Tramways in Adelaide

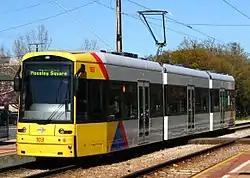
Bombardier Flexity Classic in August 2007

From 1915 onwards the MTT had to compete against unregulated private buses, often preceding the trams on the same route to steal fares, which the MTT countered by opening their own motor bus routes from 1925. The South Australian government began regulating buses within the state in 1927, although some private operators argued that Section 92 of the Constitution of Australia, which deals with interstate matters, exempted them from following the regulation. By notionally marking each ticket as a fare from the pickup point to Murrayville, Victoria (but allowing passengers to board or alight sooner) companies avoided having to abide by the regulation for some time. The case was considered by the High Court, during the course of which Justice Isaac Isaacs offered a temporary compromise agreed to by both parties, but it appears that a final judgment was never delivered. Eventually, most of the affected bus operators sold their buses to the MTT or other operators who followed the routes described. Up until the end of World War I, most Adelaideans were dependent on public transport for daily journeys. The introduction of private automobiles decreased passenger numbers until petrol rationing during World War II led to a resurgence in patronage; patronage remained higher than before the war, until rationing was discontinued in 1951.